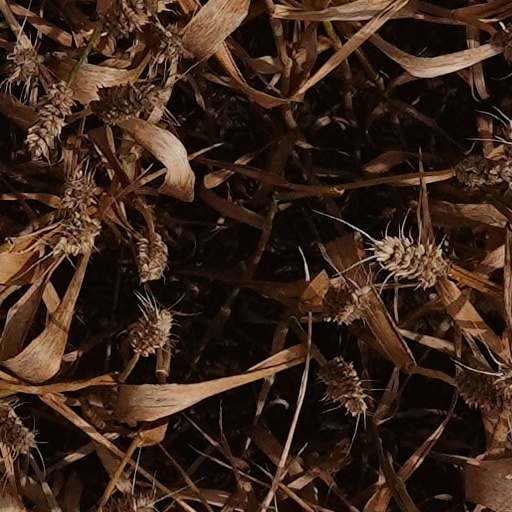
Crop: wheat